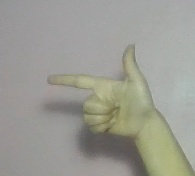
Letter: yaa